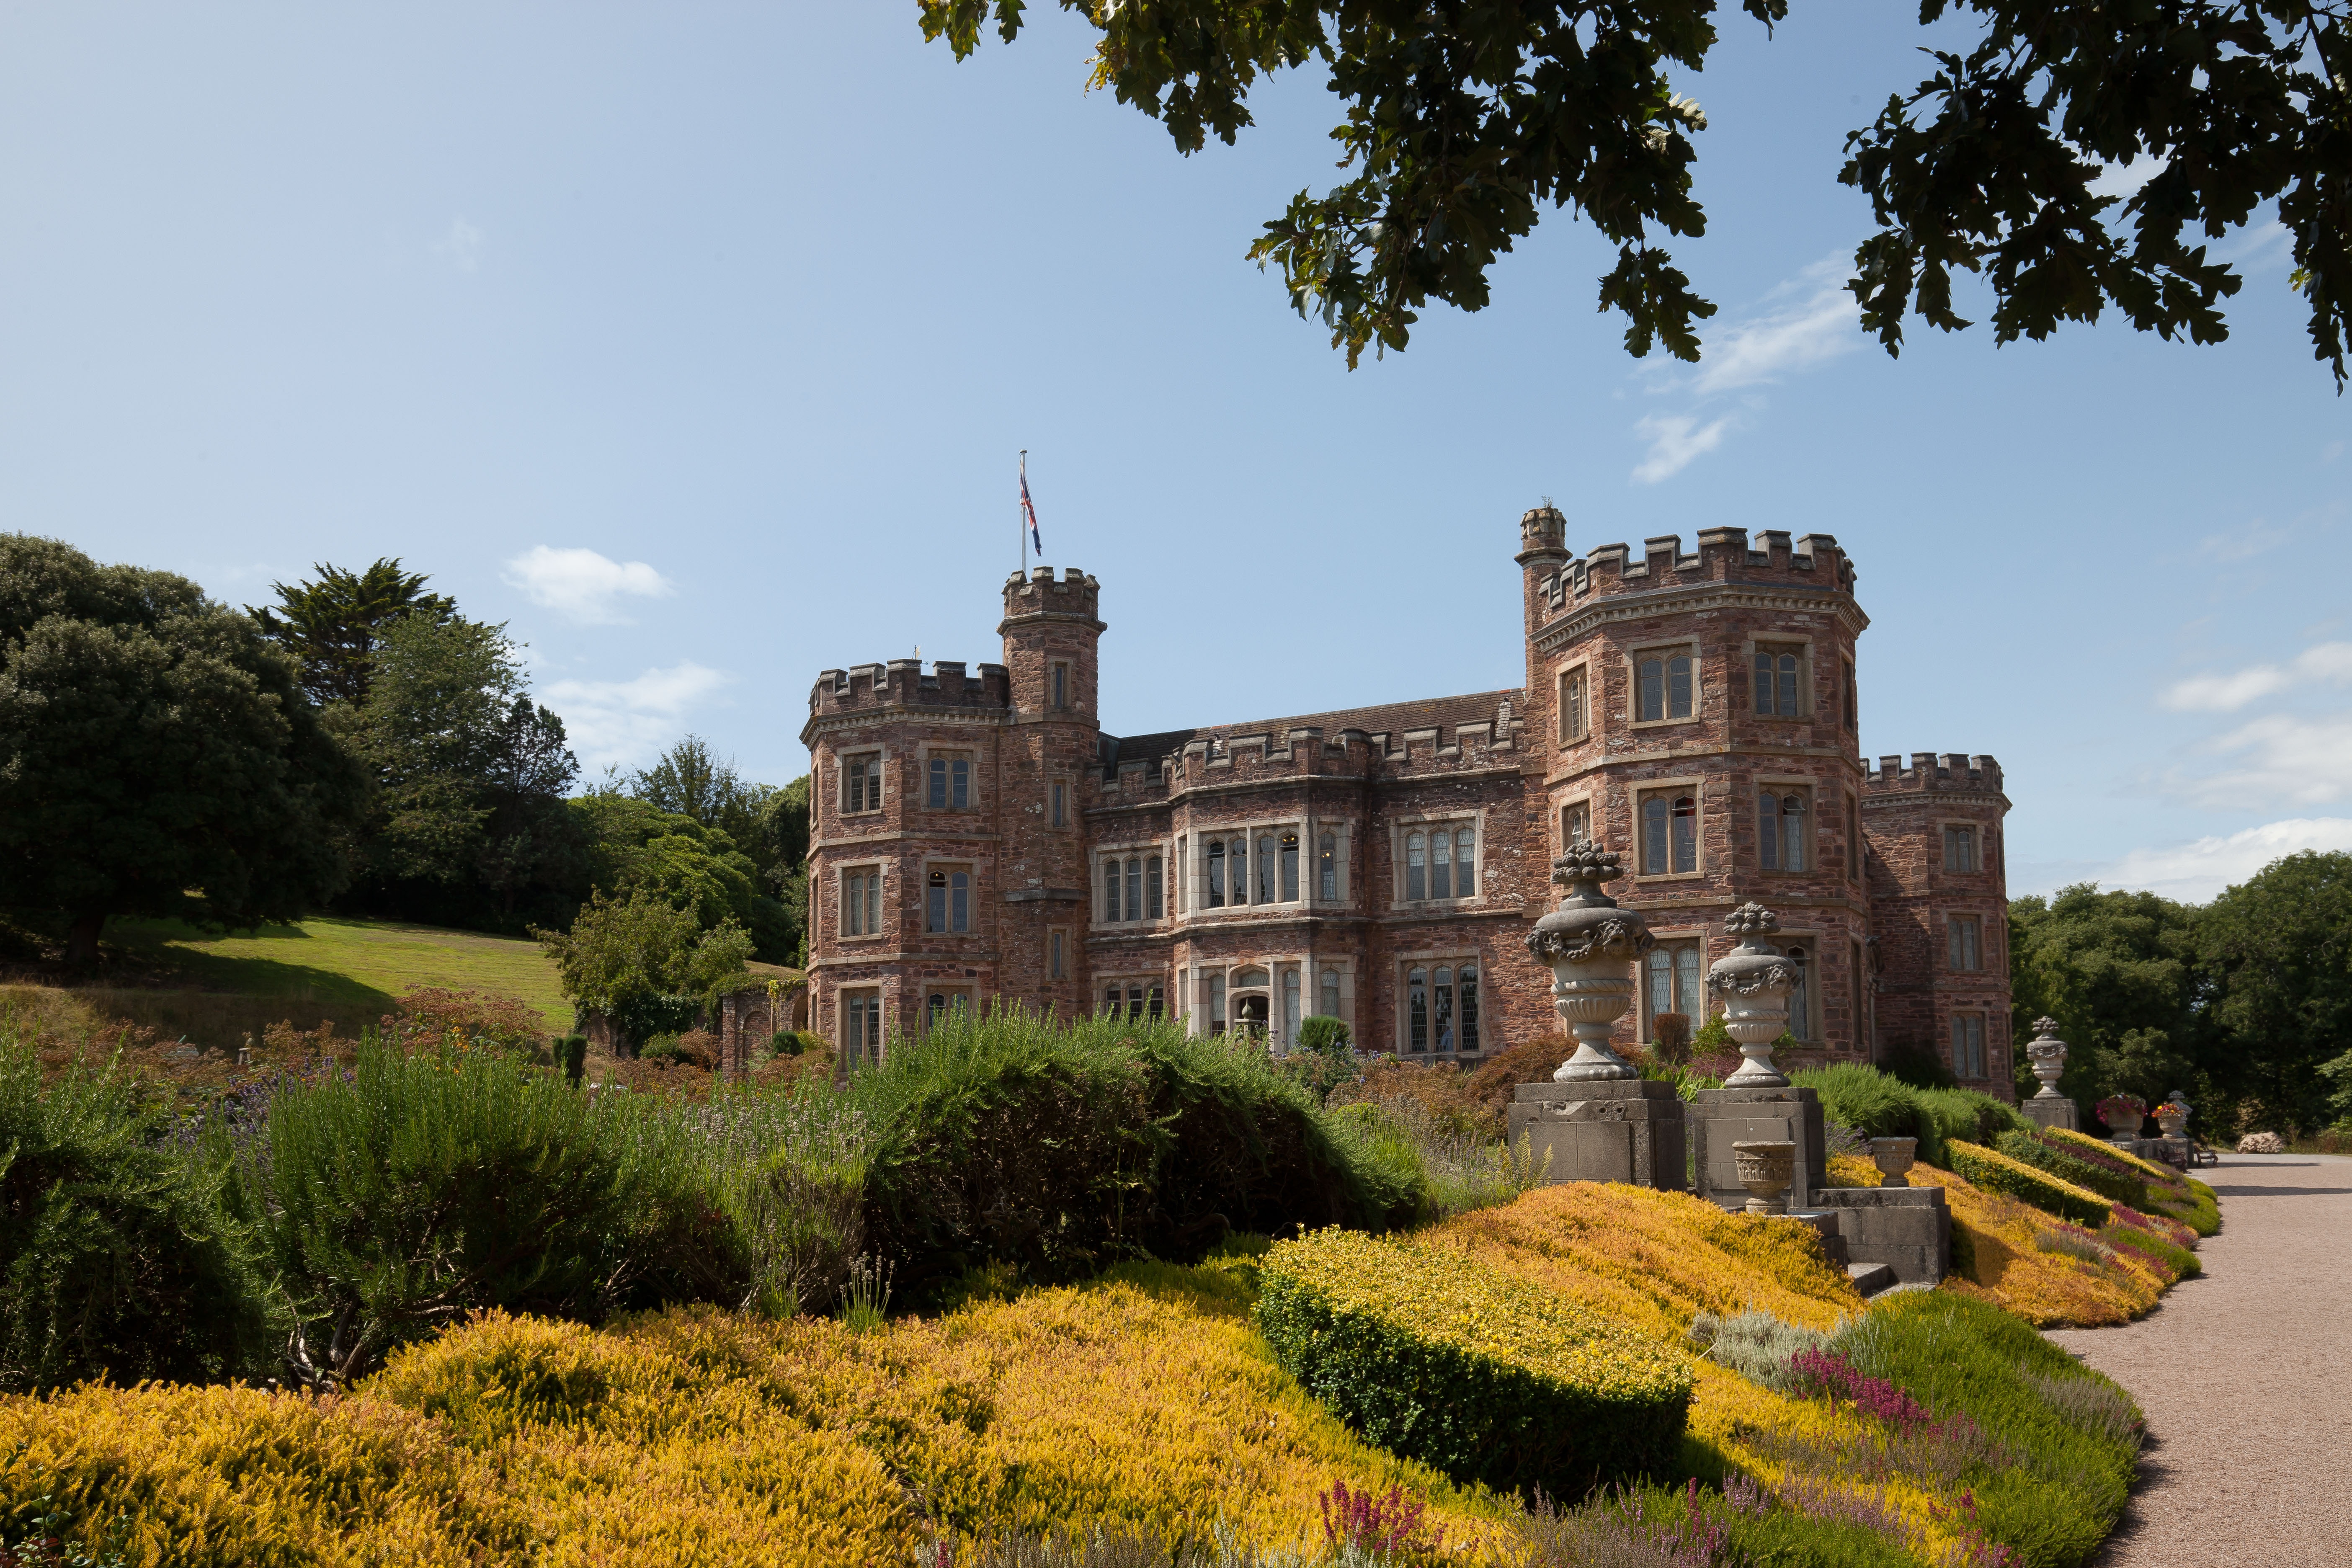
mansion, building, chateau, palace, castle, landmark, property, garden, tourism, trees, england, towers, monastery, shrubs, county, estate, plymouth, gorgeous, cornwall, manor house, country house, stately home, cultural monument, mount edgcumbe house